Purple Cow

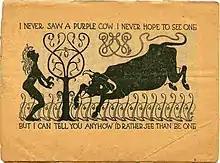
The original "Purple Cow", from 1895

"Purple Cow" is a short nonsense poem by American writer Gelett Burgess. It was first published in 1895.